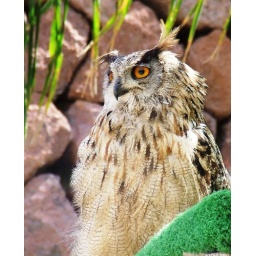
bird of prey in flying display - at rest